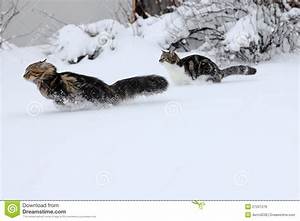
Label: gatto